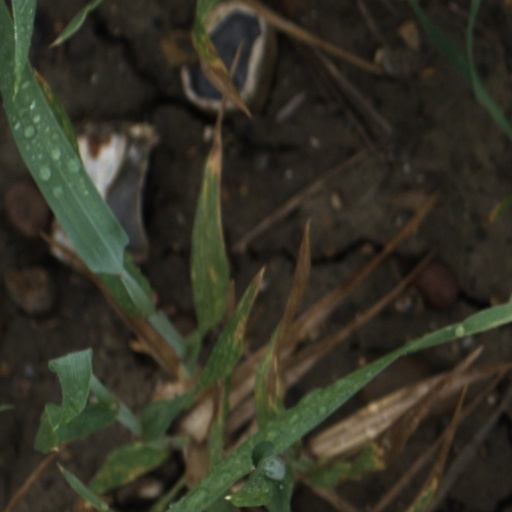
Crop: wheat